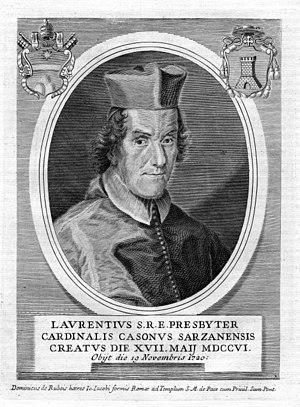
portrait gravé
Lorenzo Casoni est un cardinal italien du XVIIIᵉ siècle.